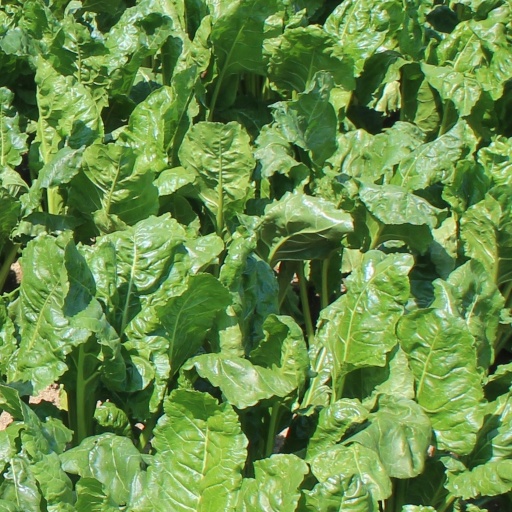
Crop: sugar beet